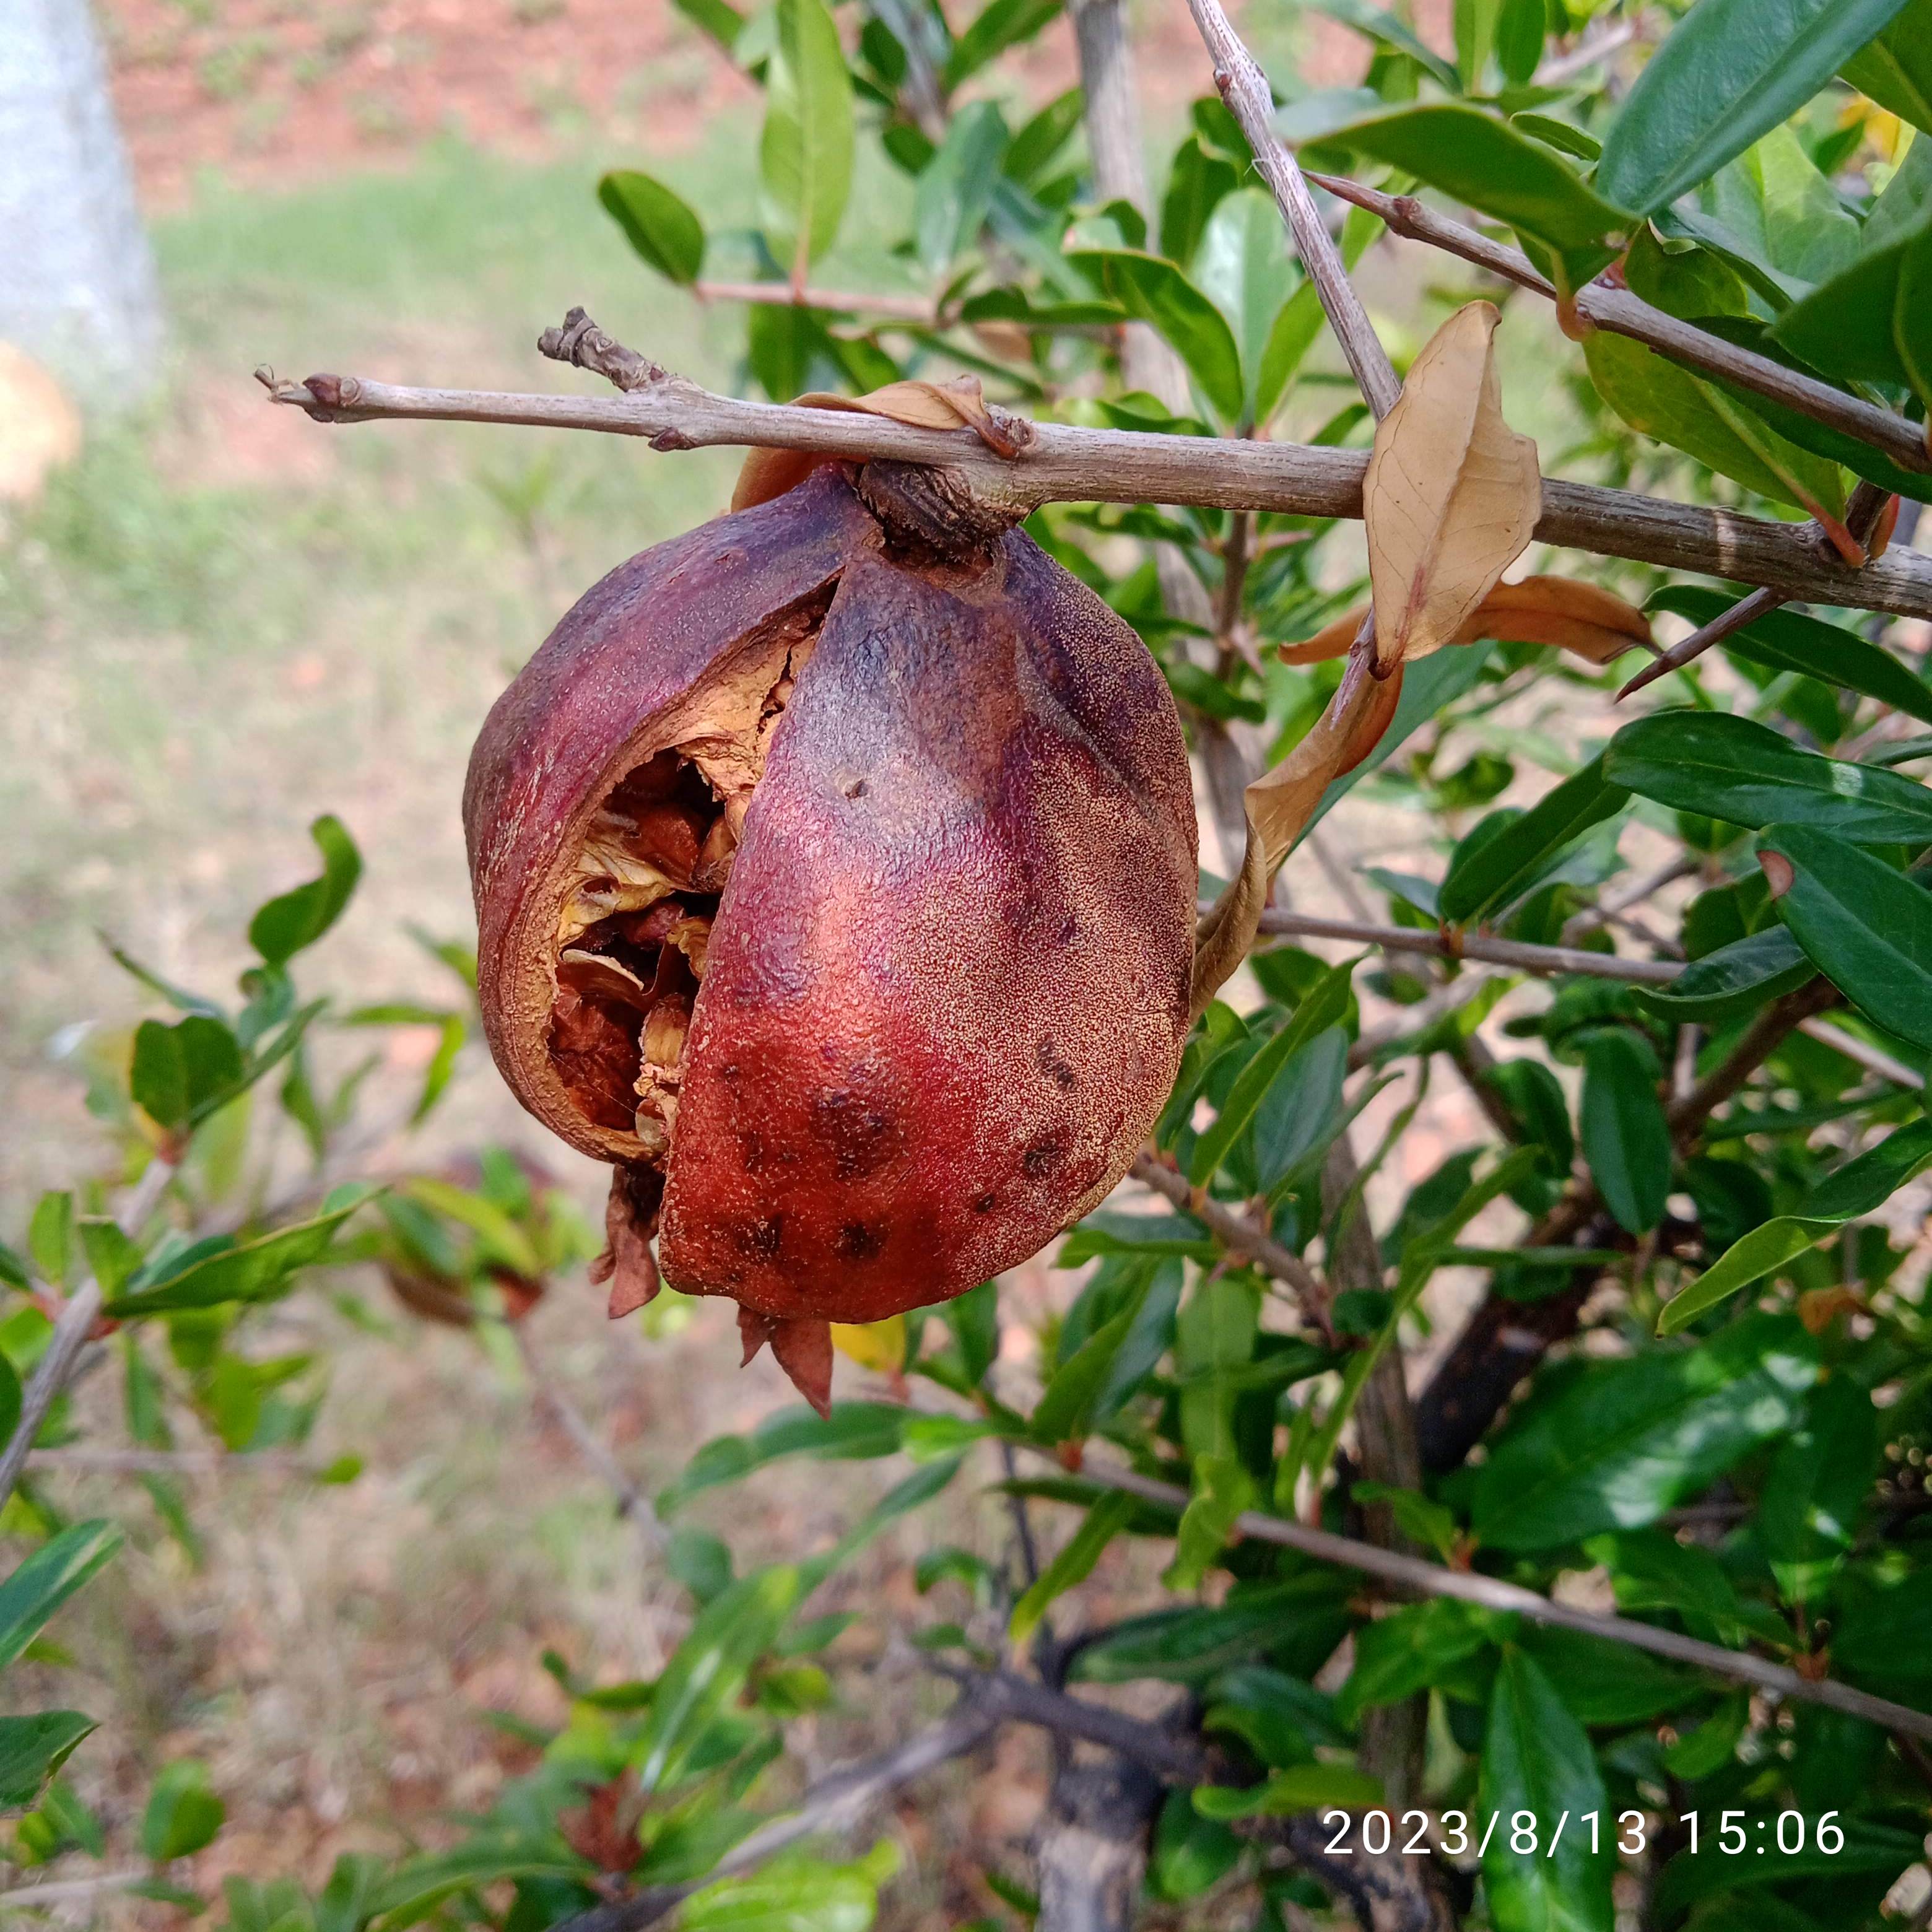
Label: Bacterial_Blight